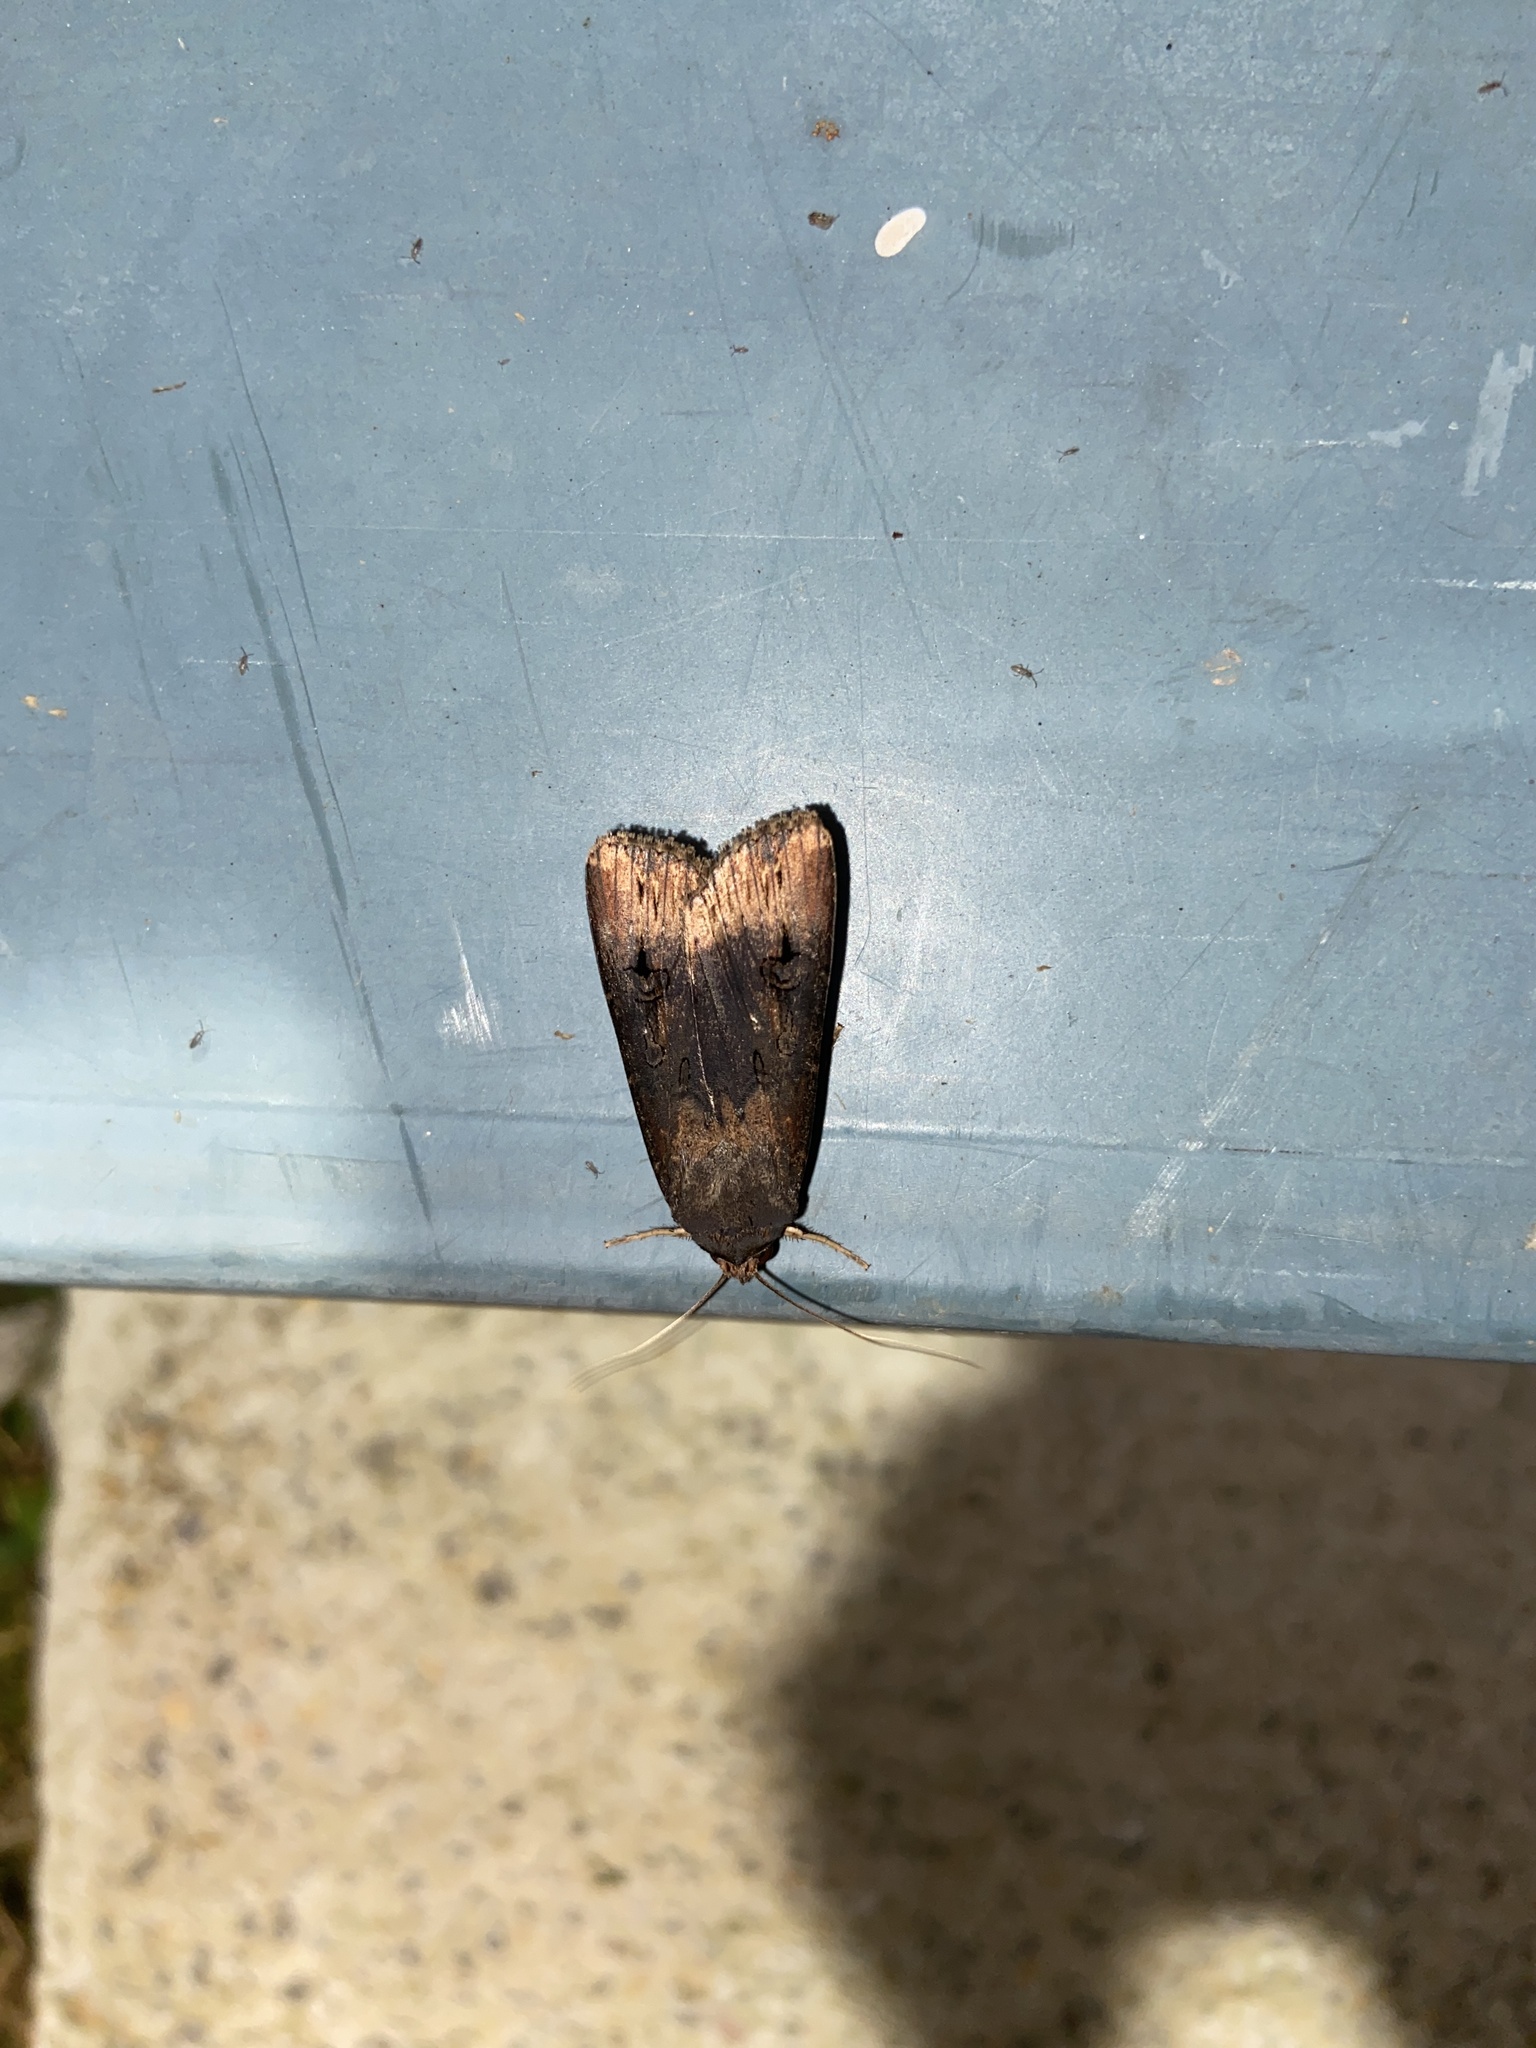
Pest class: cutworms